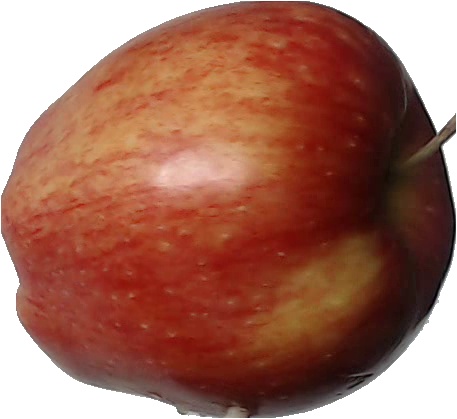
Label: apple_red_1